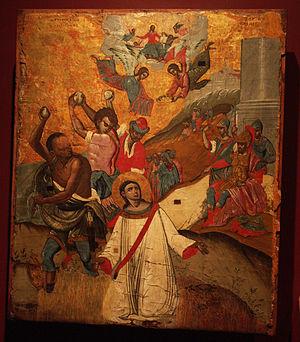
Etienne ou Stephanos, le ""couronné"" en grec, est le premier martyr de la chrétienté, à Jérusalem vers 35. Skoufos est un peintre d'icônes crétois émigré pour fuir la menace turque."
Le Musée d'art byzantin Antivouniotissa est un musée d'art religieux à Corfou, en Grèce, situé dans une ancienne église du XVᵉ siècle dans la vieille ville de Corfou.
La primatiale Saint-Jean-Baptiste-et-Saint-Étienne est le siège épiscopal de l'archidiocèse de Lyon. Elle a rang de cathédrale et de primatiale : l'archevêque de Lyon a le titre de Primat des Gaules ; le poste est actuellement géré par l'administrateur apostolique du diocèse, Mᵍʳ Michel Dubost, nommé en juin 2019.